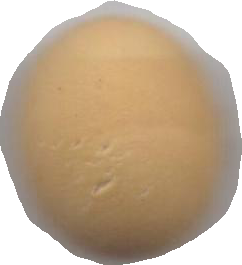
Variety: Grobogan